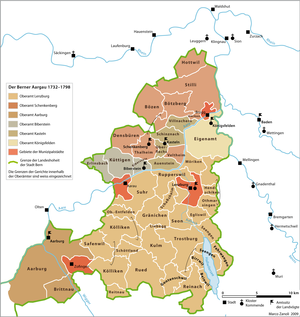
L'Argovie bernoise, appelée en allemand Berner Aargau, est une région du canton d'Argovie, en Suisse, qui était appelée Basse-Argovie aux 17ᵉ et 18ᵉ siècles.